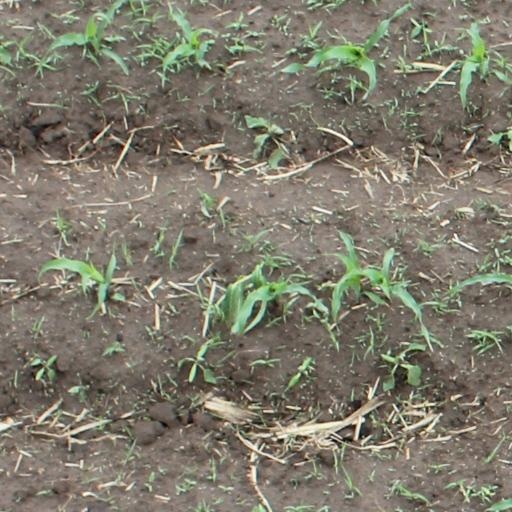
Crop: maize; corn